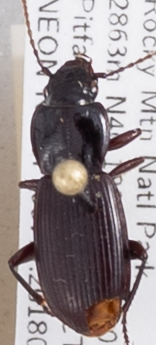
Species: Pterostichus restrictus
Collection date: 2018-07-09
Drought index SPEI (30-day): -0.71
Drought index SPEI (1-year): -1.01
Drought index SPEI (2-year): -0.71